Jüri Lina

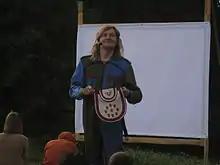
Jüri Lina holding a Masonic apron.

Jüri Lina (born 13 October 1949 in Tartu) is an Estonian journalist, writer, music producer, radio host, film director, and ufologist.